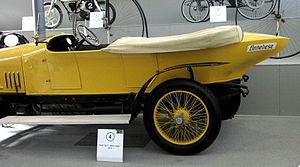
L'Audi Type C Alpensieger également connu sous le nom de 14/35 est une automobile de la marque allemande Audi, construite à partir de 1911.